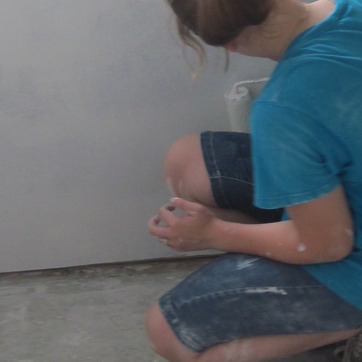
Material: skin